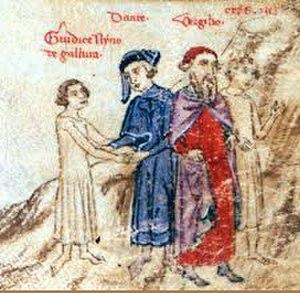
Ugolino Visconti dit Nino Visconti, né à Pise vers 1265 et mort à Gallura en 1296 est un noble pisan, dernier Juge effectif de Gallura de 1275 à 1296.